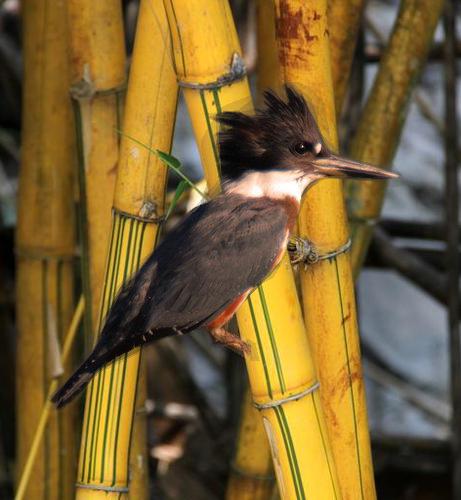
Bird species: Ringed_Kingfisher
Bird type: landbird
Background: land